Tank transporter

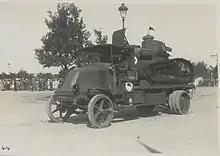
A French Renault FT tank carried on a Renault FU truck, 1929. Both were produced from 1917.

The lighter tanks of World War I and the interwar period were carried on simple rigid flatbed lorries.